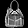
Label: Bag